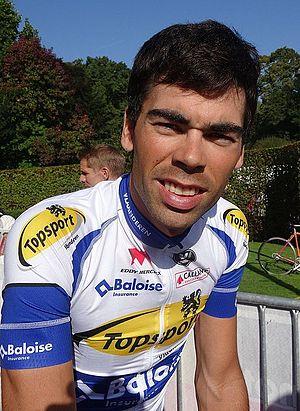
Reportage photographique réalisé le vendredi 3 octobre à l'occasion du départ de la deuxième étape de l'Eurométropole Tour 2014 à Estaimbourg (Estaimpuis), Belgique.
Pieter Jacobs est un coureur cycliste belge.